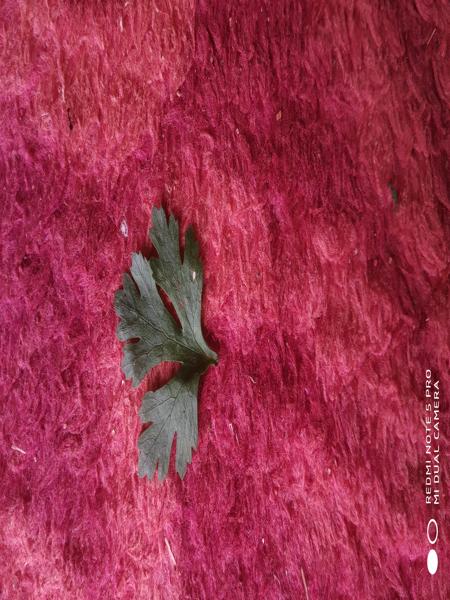
Plant: Coriender